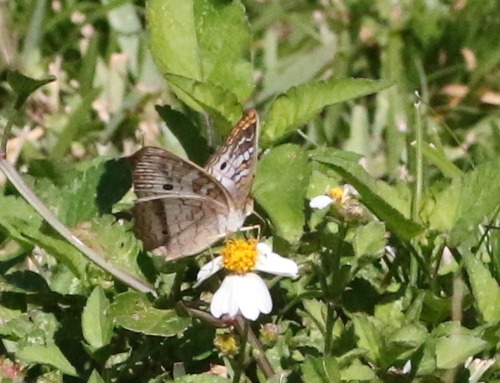
Scientific name: Anartia jatrophae
Common name: White peacock
Family: Nymphalidae
Order: Lepidoptera
Pollinator type: Primary pollinator
Habitat: Gardens, parks, and open areas
Geographic range: Southern United States to Argentina
Conservation status: Least Concern